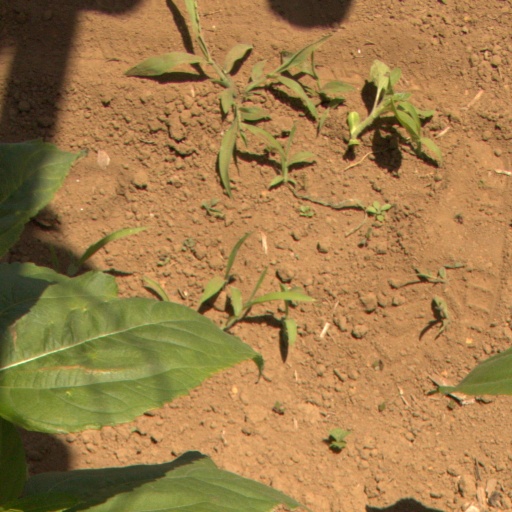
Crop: Jerusalem artichoke